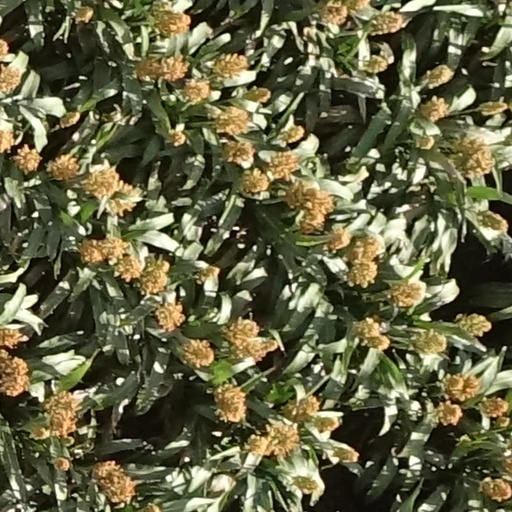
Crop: sorghum